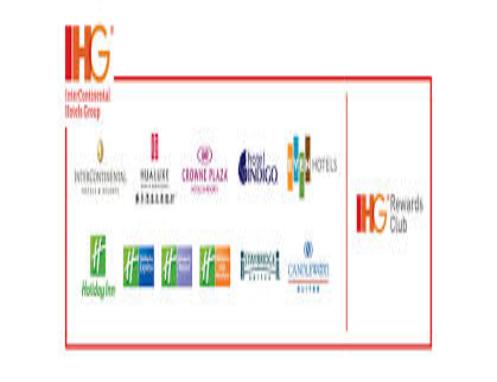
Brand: IHG
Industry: Others